Nemesiidae

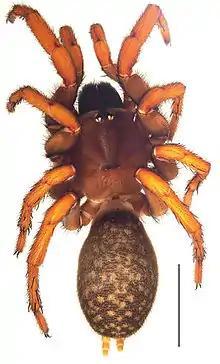
"Raveniola chayi", female

†"Eodiplurina" Petrunkevitch 1922 Florissant Formation, United States, Eocene